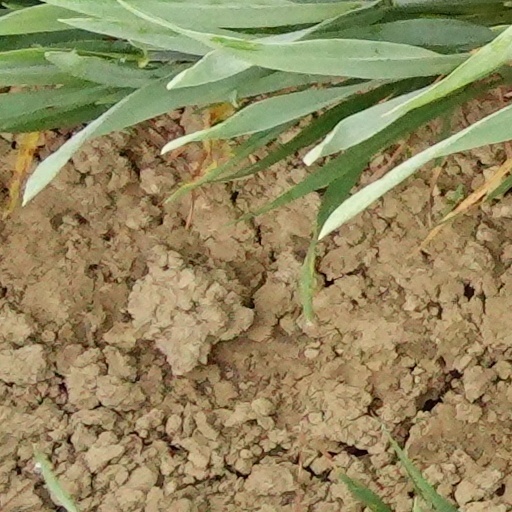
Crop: wheat